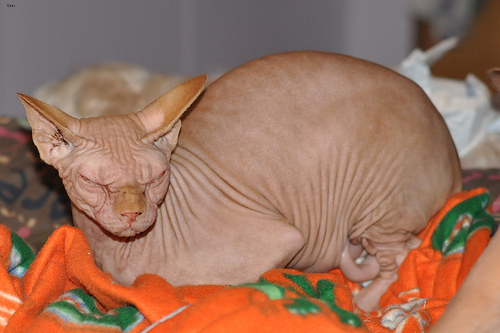
Animal: cat
Breed: sphynx